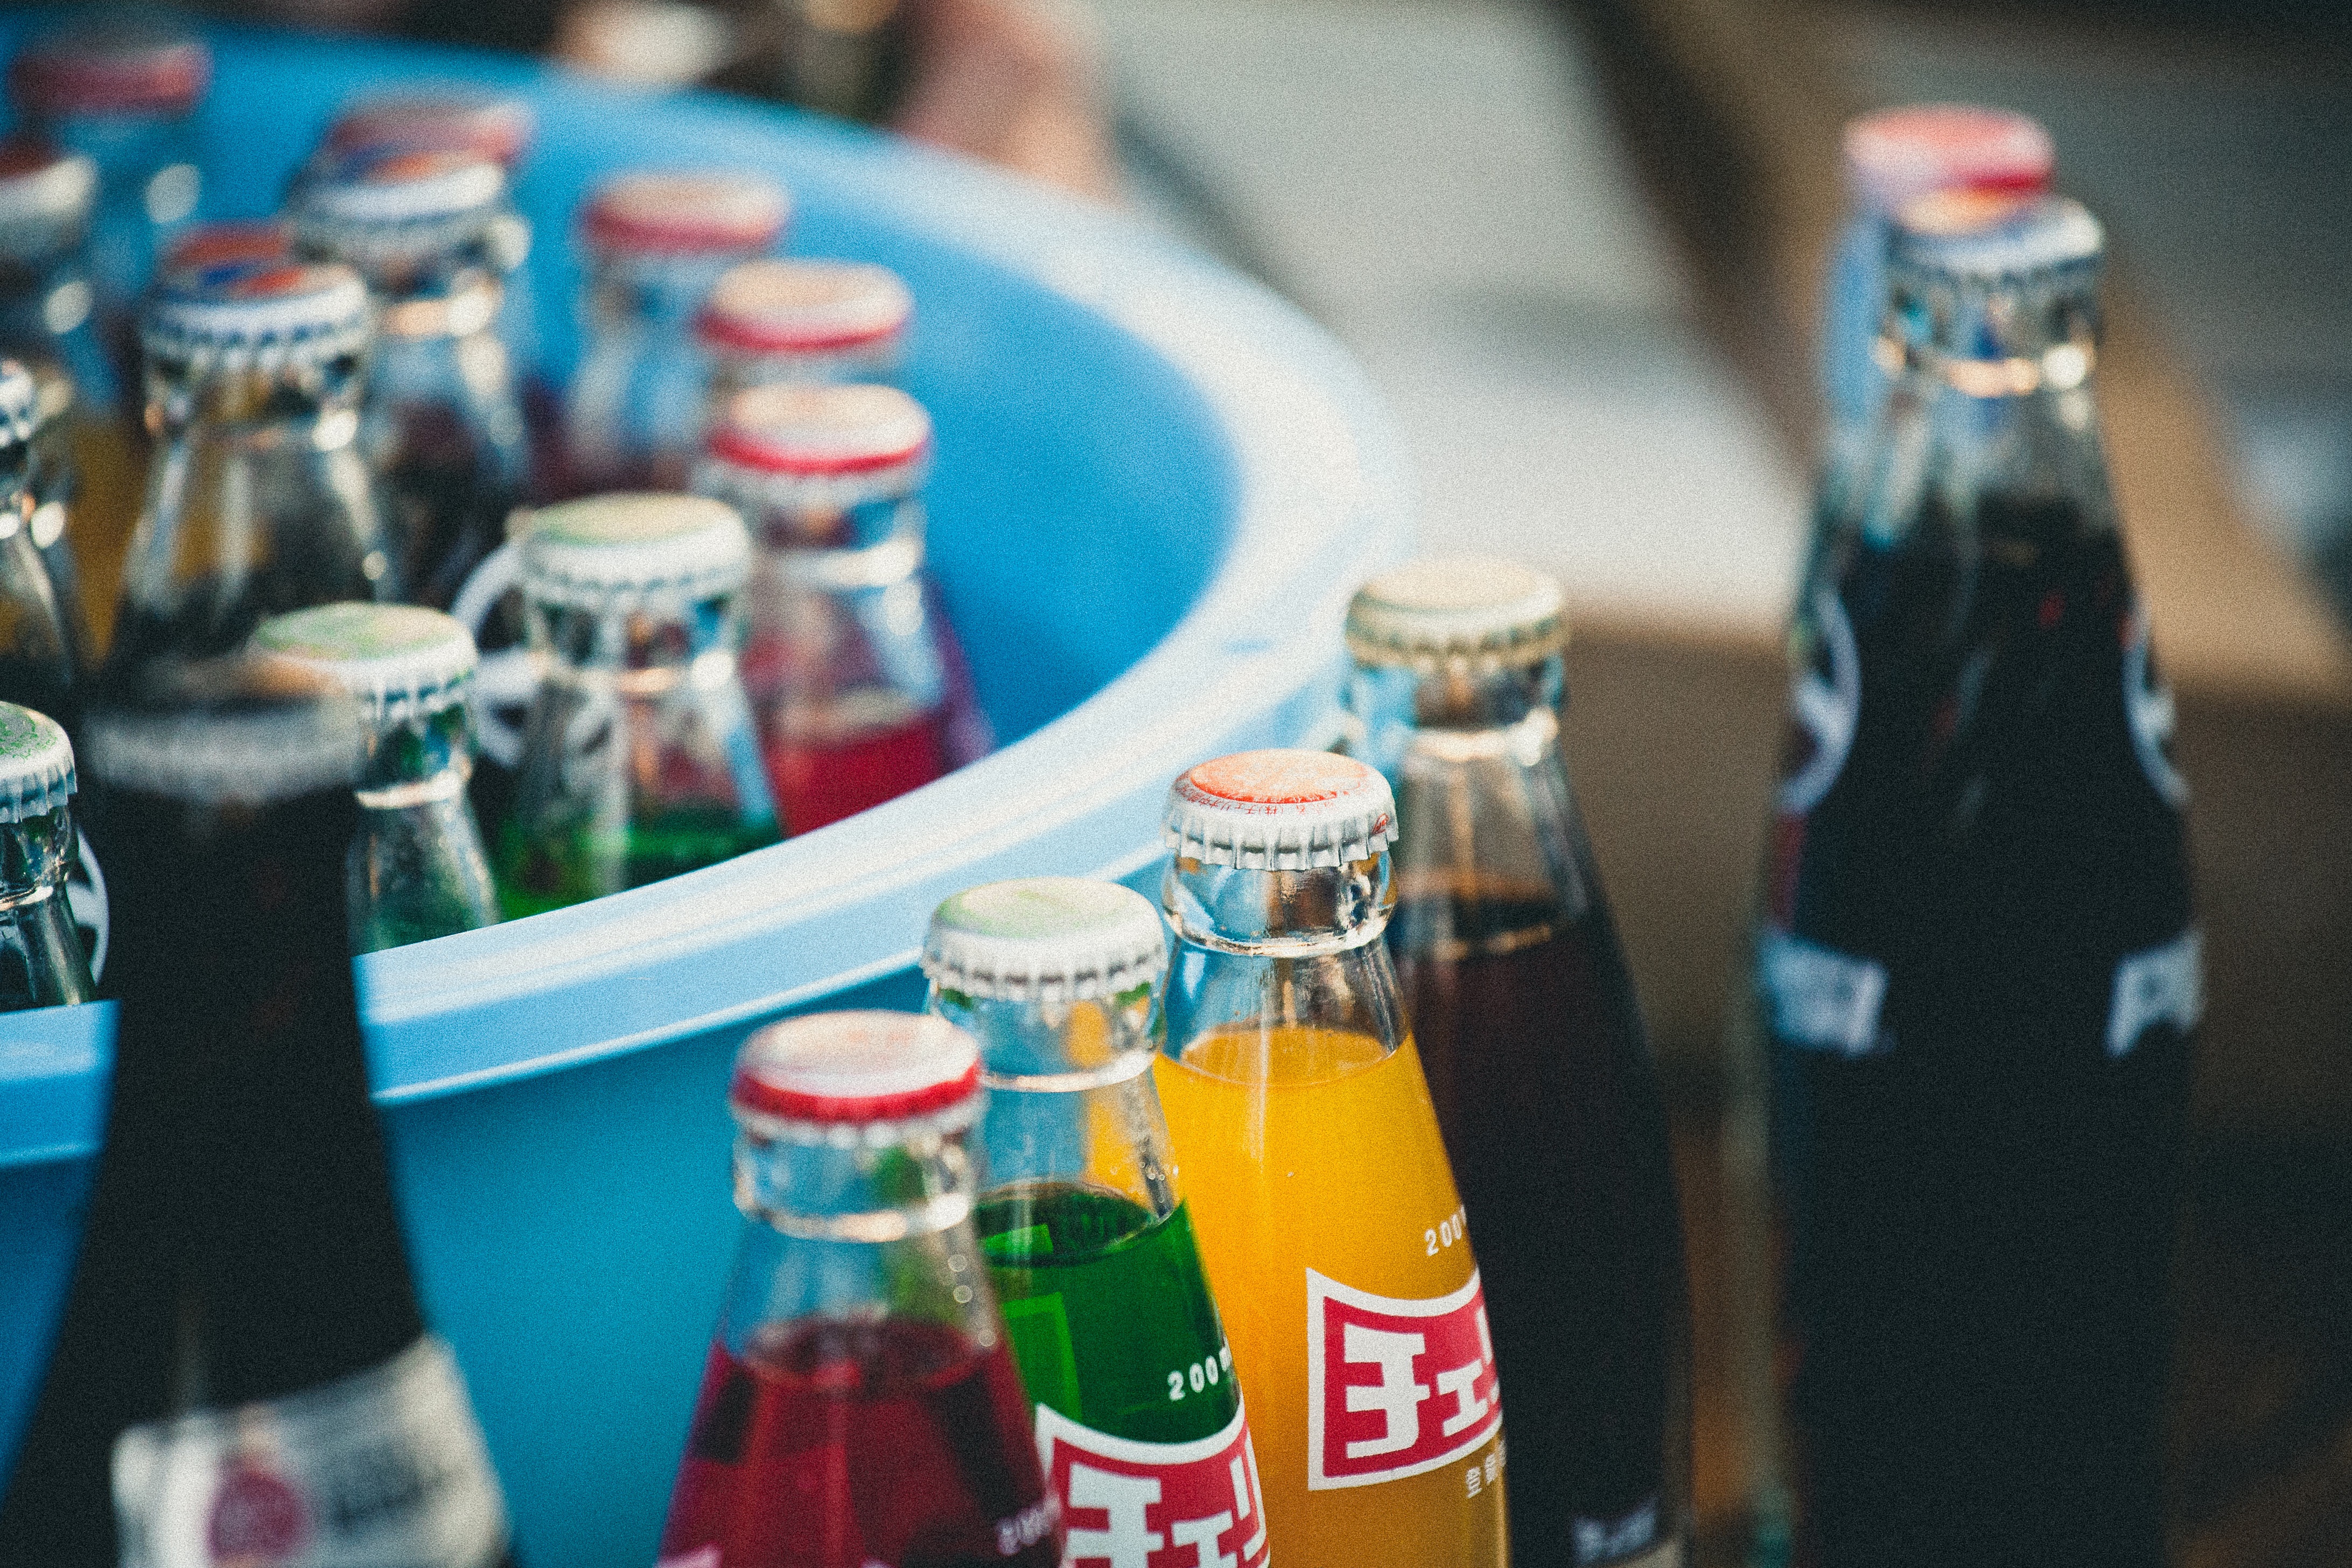
color, beverage, drink, bottle, blue, beer, pop, soda, sense